Women's shelter

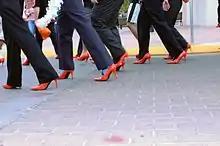
Volunteers in El Paso, October 16, 2012, supporting a Walk a Mile in Her Shoes event to raise funds for the YWCA's Independence House.

The first women's shelter in Austria opened in Vienna on 1 November 1978; it was immediately overcrowded. The second Viennese women's shelter, to which an advice centre was attached, followed in February 1980. Graz housed the first women's shelter outside the capital on 12 December 1981, and Innsbruck on 16 December 1981. While the financing of the women's shelters in Vienna was secured from the outset by the municipality, the autonomous initiatives in the other states had to fight for their financial resources, sometimes with many setbacks, and often request subsidies from several places each year.